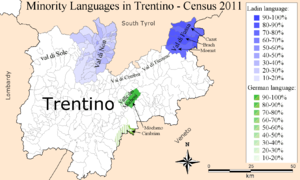
La province autonome de Trente, communément appelé Trentin, est une province italienne situé dans le Nord-Est du pays, ayant pour chef-lieu la ville de Trente, qui lui a donné son nom. Le Trentin s'articule sur un axe principal constitué par l'ample sillon longitudinal du fleuve Adige, avec à l'ouest les Alpes rhétiques méridionales et à l'est les Dolomites.